José Ramón Díaz Alejandro

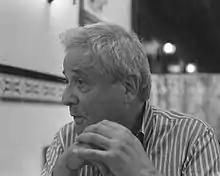

José Ramón Díaz Alejandro, painting and writing under the name of Ramon Alejandro, (born February 1943, Havana, Cuba) is a Cuban painter and writer who has lived in exile in Argentina, Uruguay and Paris, France. He now lives in Miami, Florida.